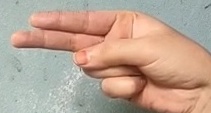
ASL sign: H